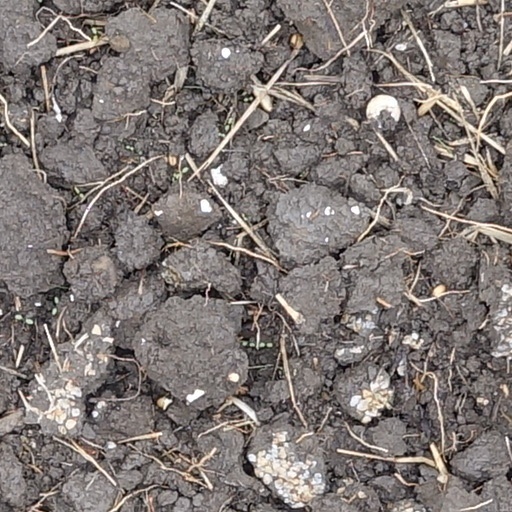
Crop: wheat